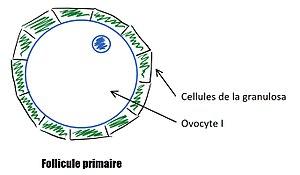
Follicule primaire avec ovocyte, cellules de la granulosa. Par J. GOY-MARTIN
Chez les animaux, la folliculogénèse est un processus biologique ovarien, continu, long, très sélectif et cyclique consistant en la maturation progressive du follicule ovarien, une enveloppe de cellules somatique contenant un ovocyte immature.